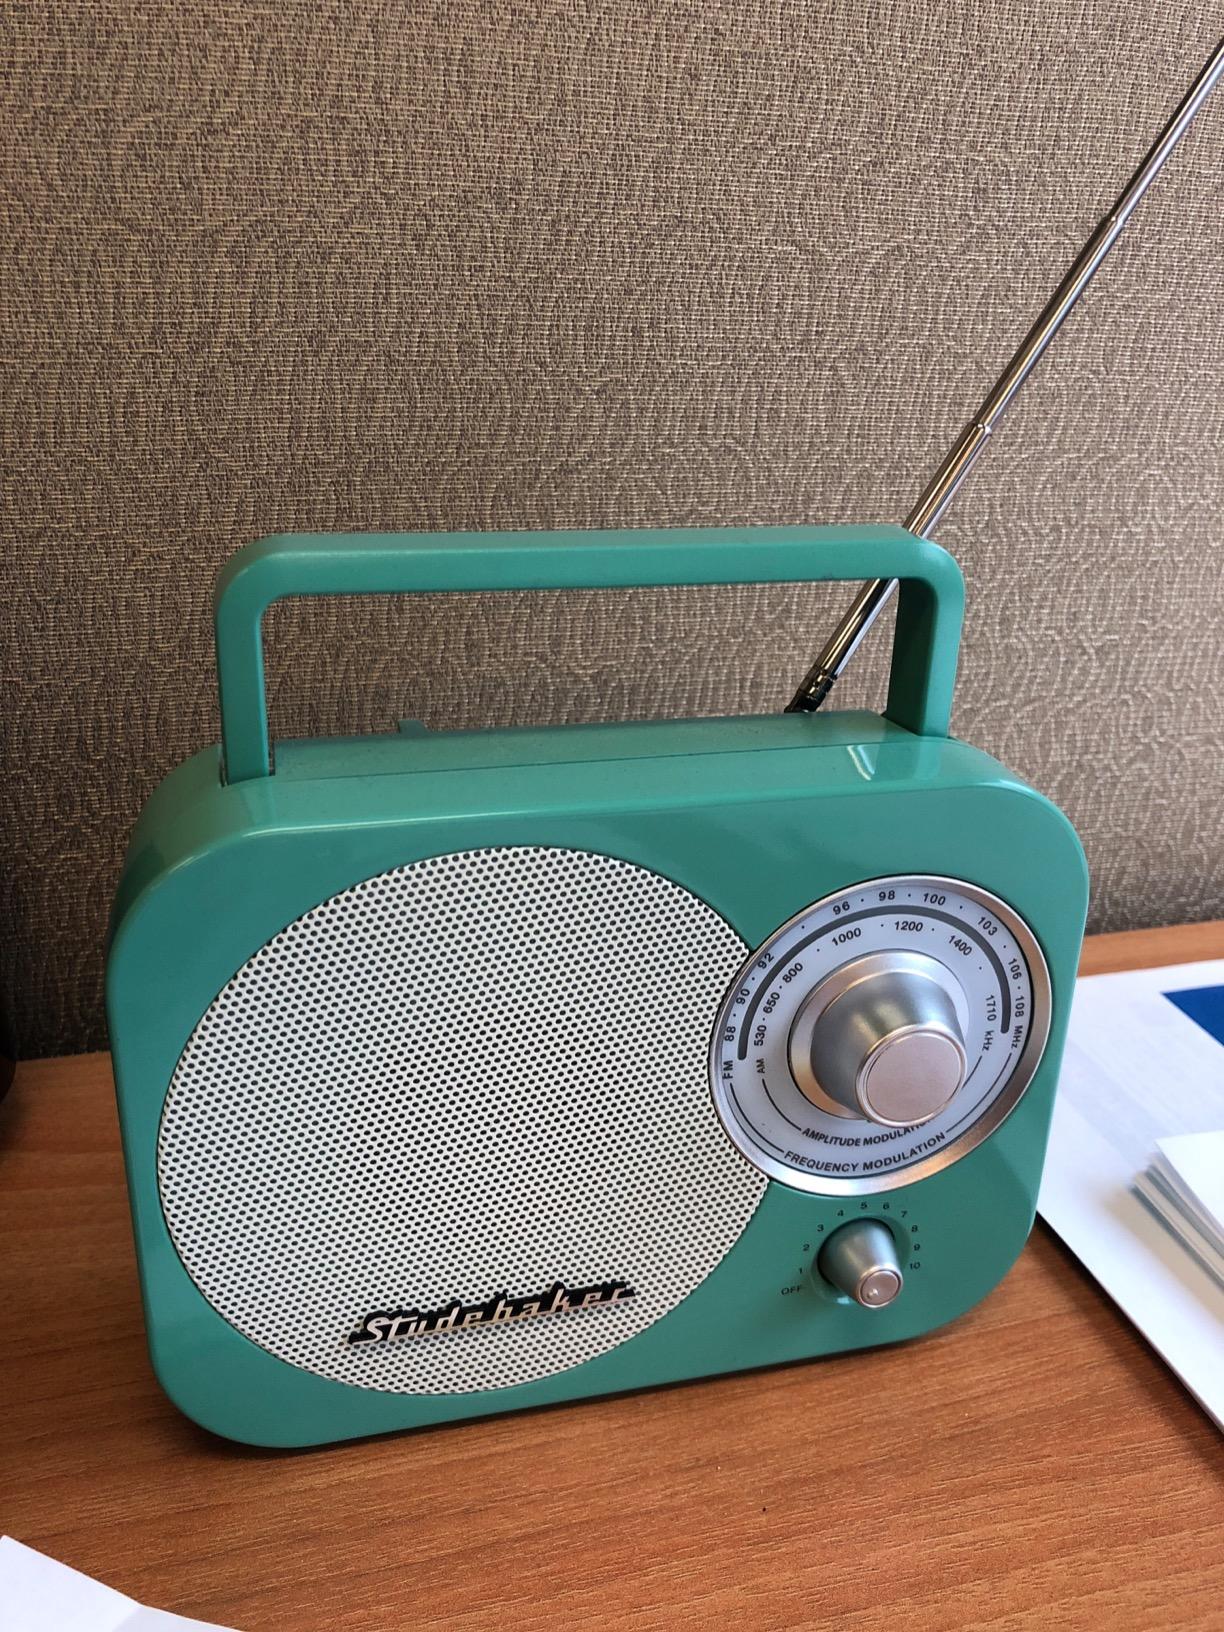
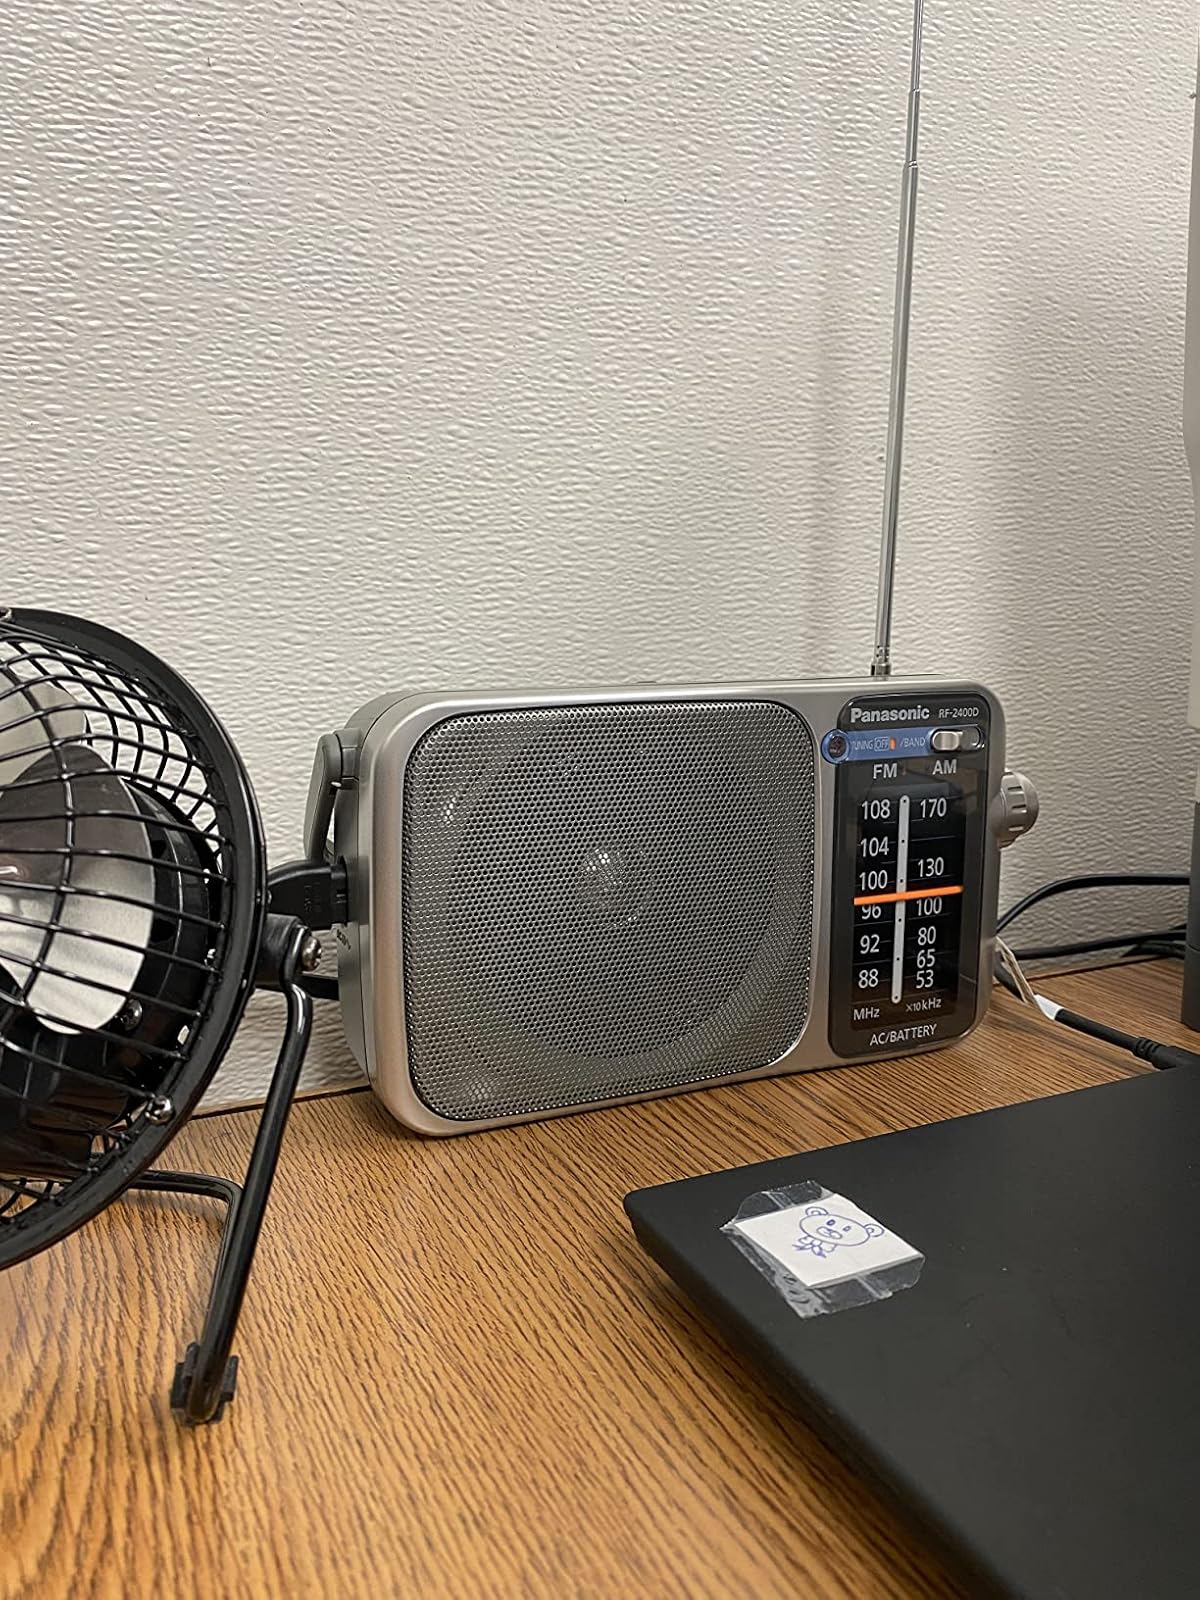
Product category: radio
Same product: no